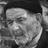
Emotion: neutral